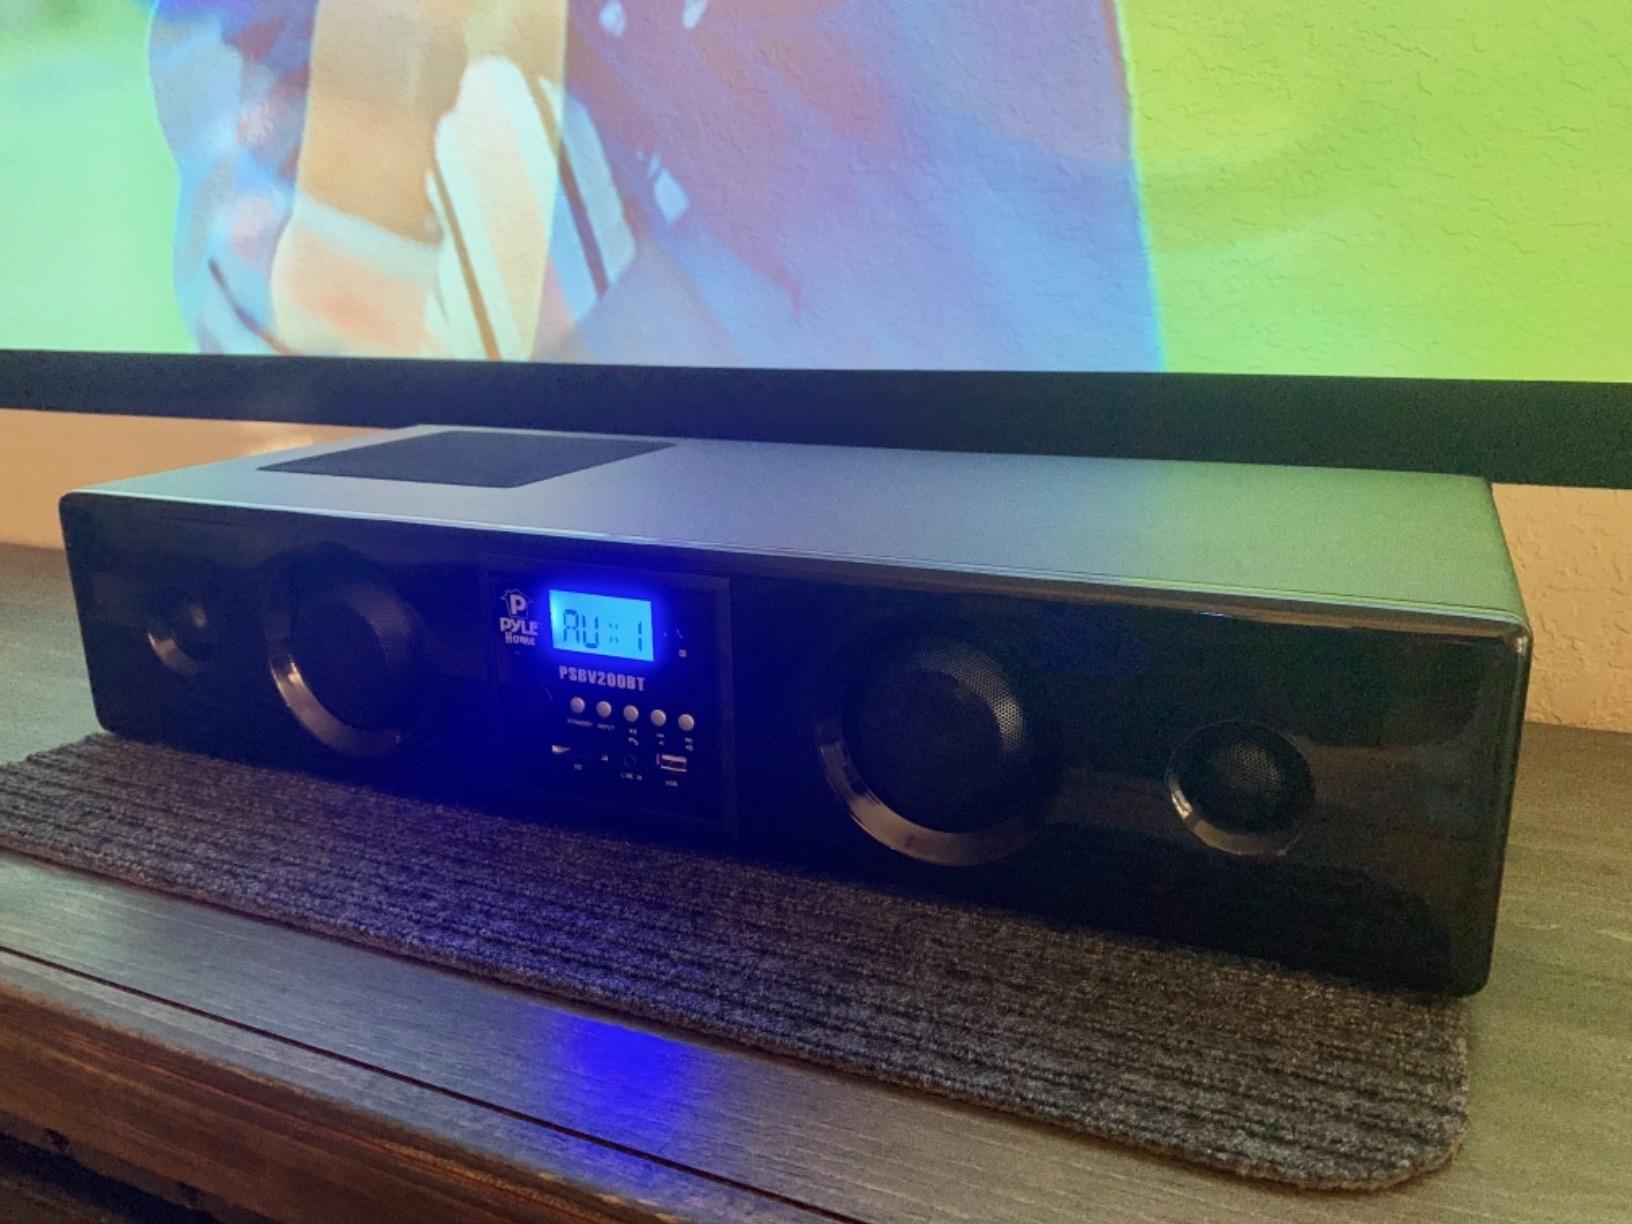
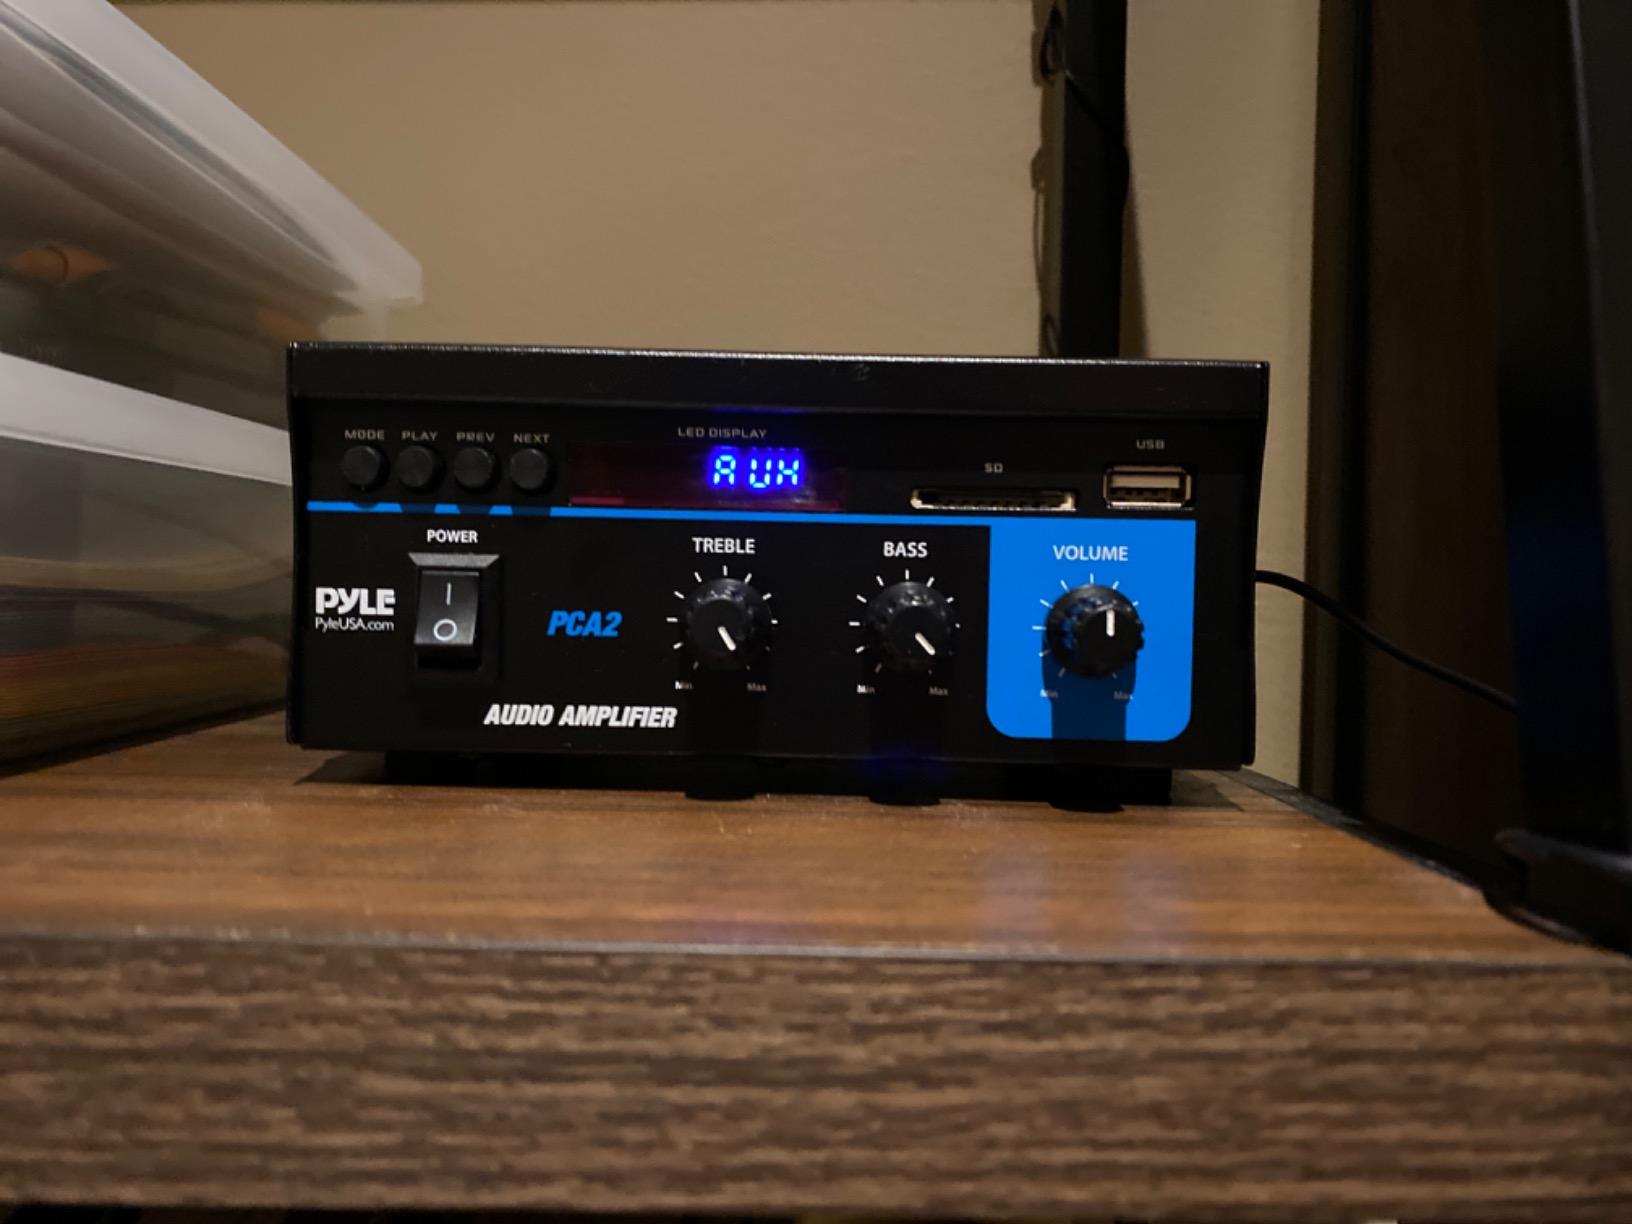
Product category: speaker
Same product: no